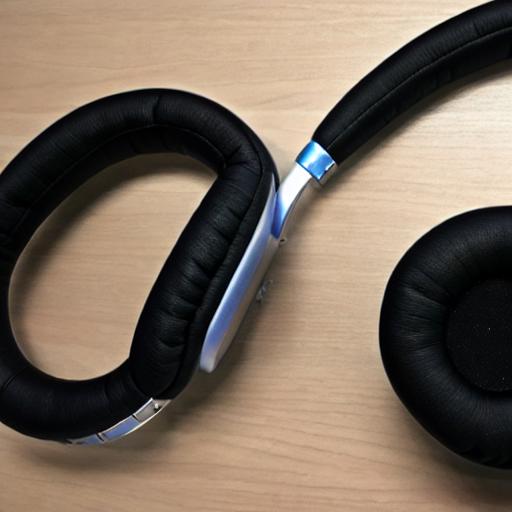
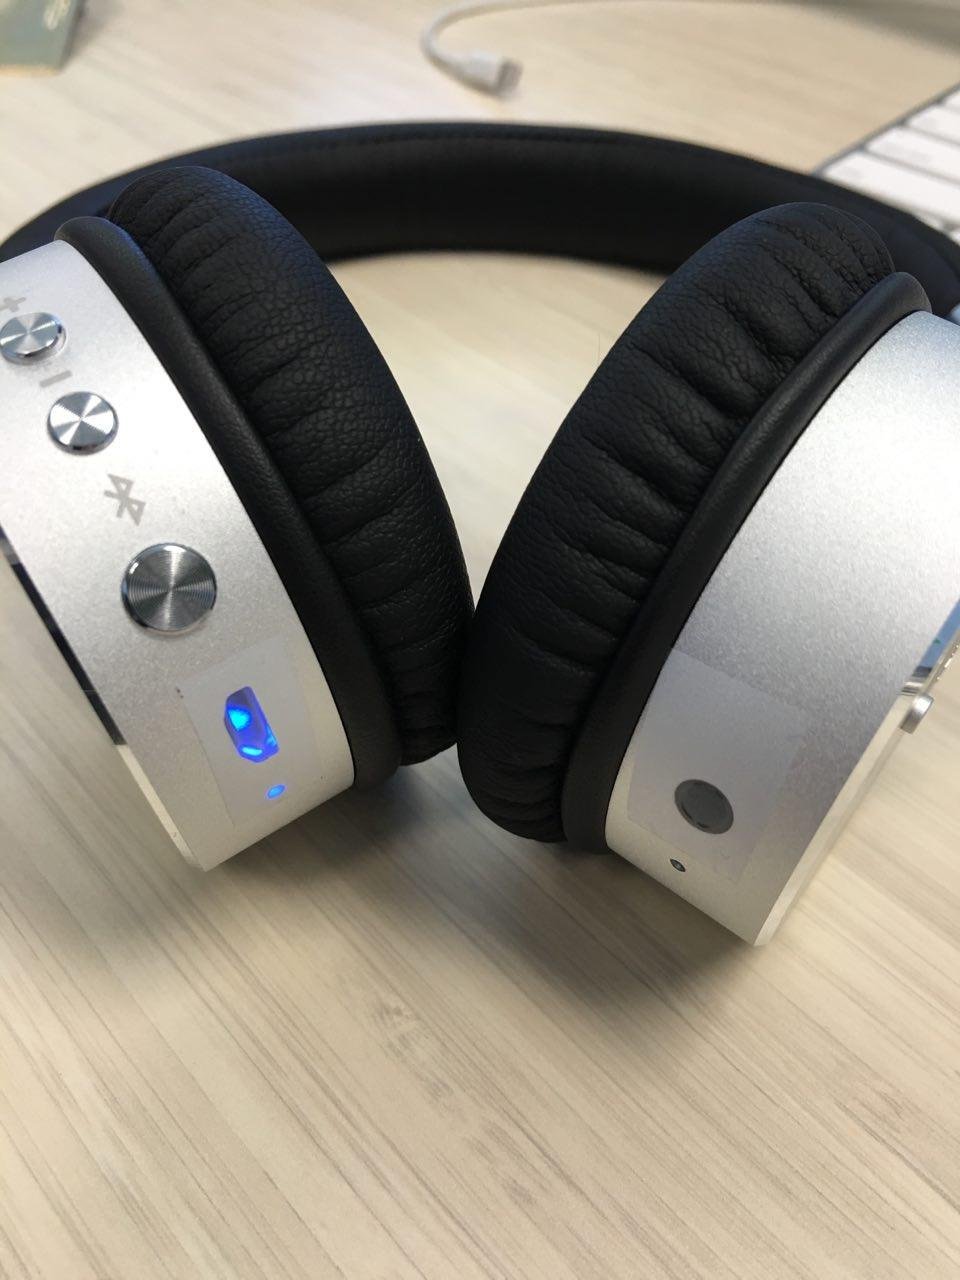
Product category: headphones
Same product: no